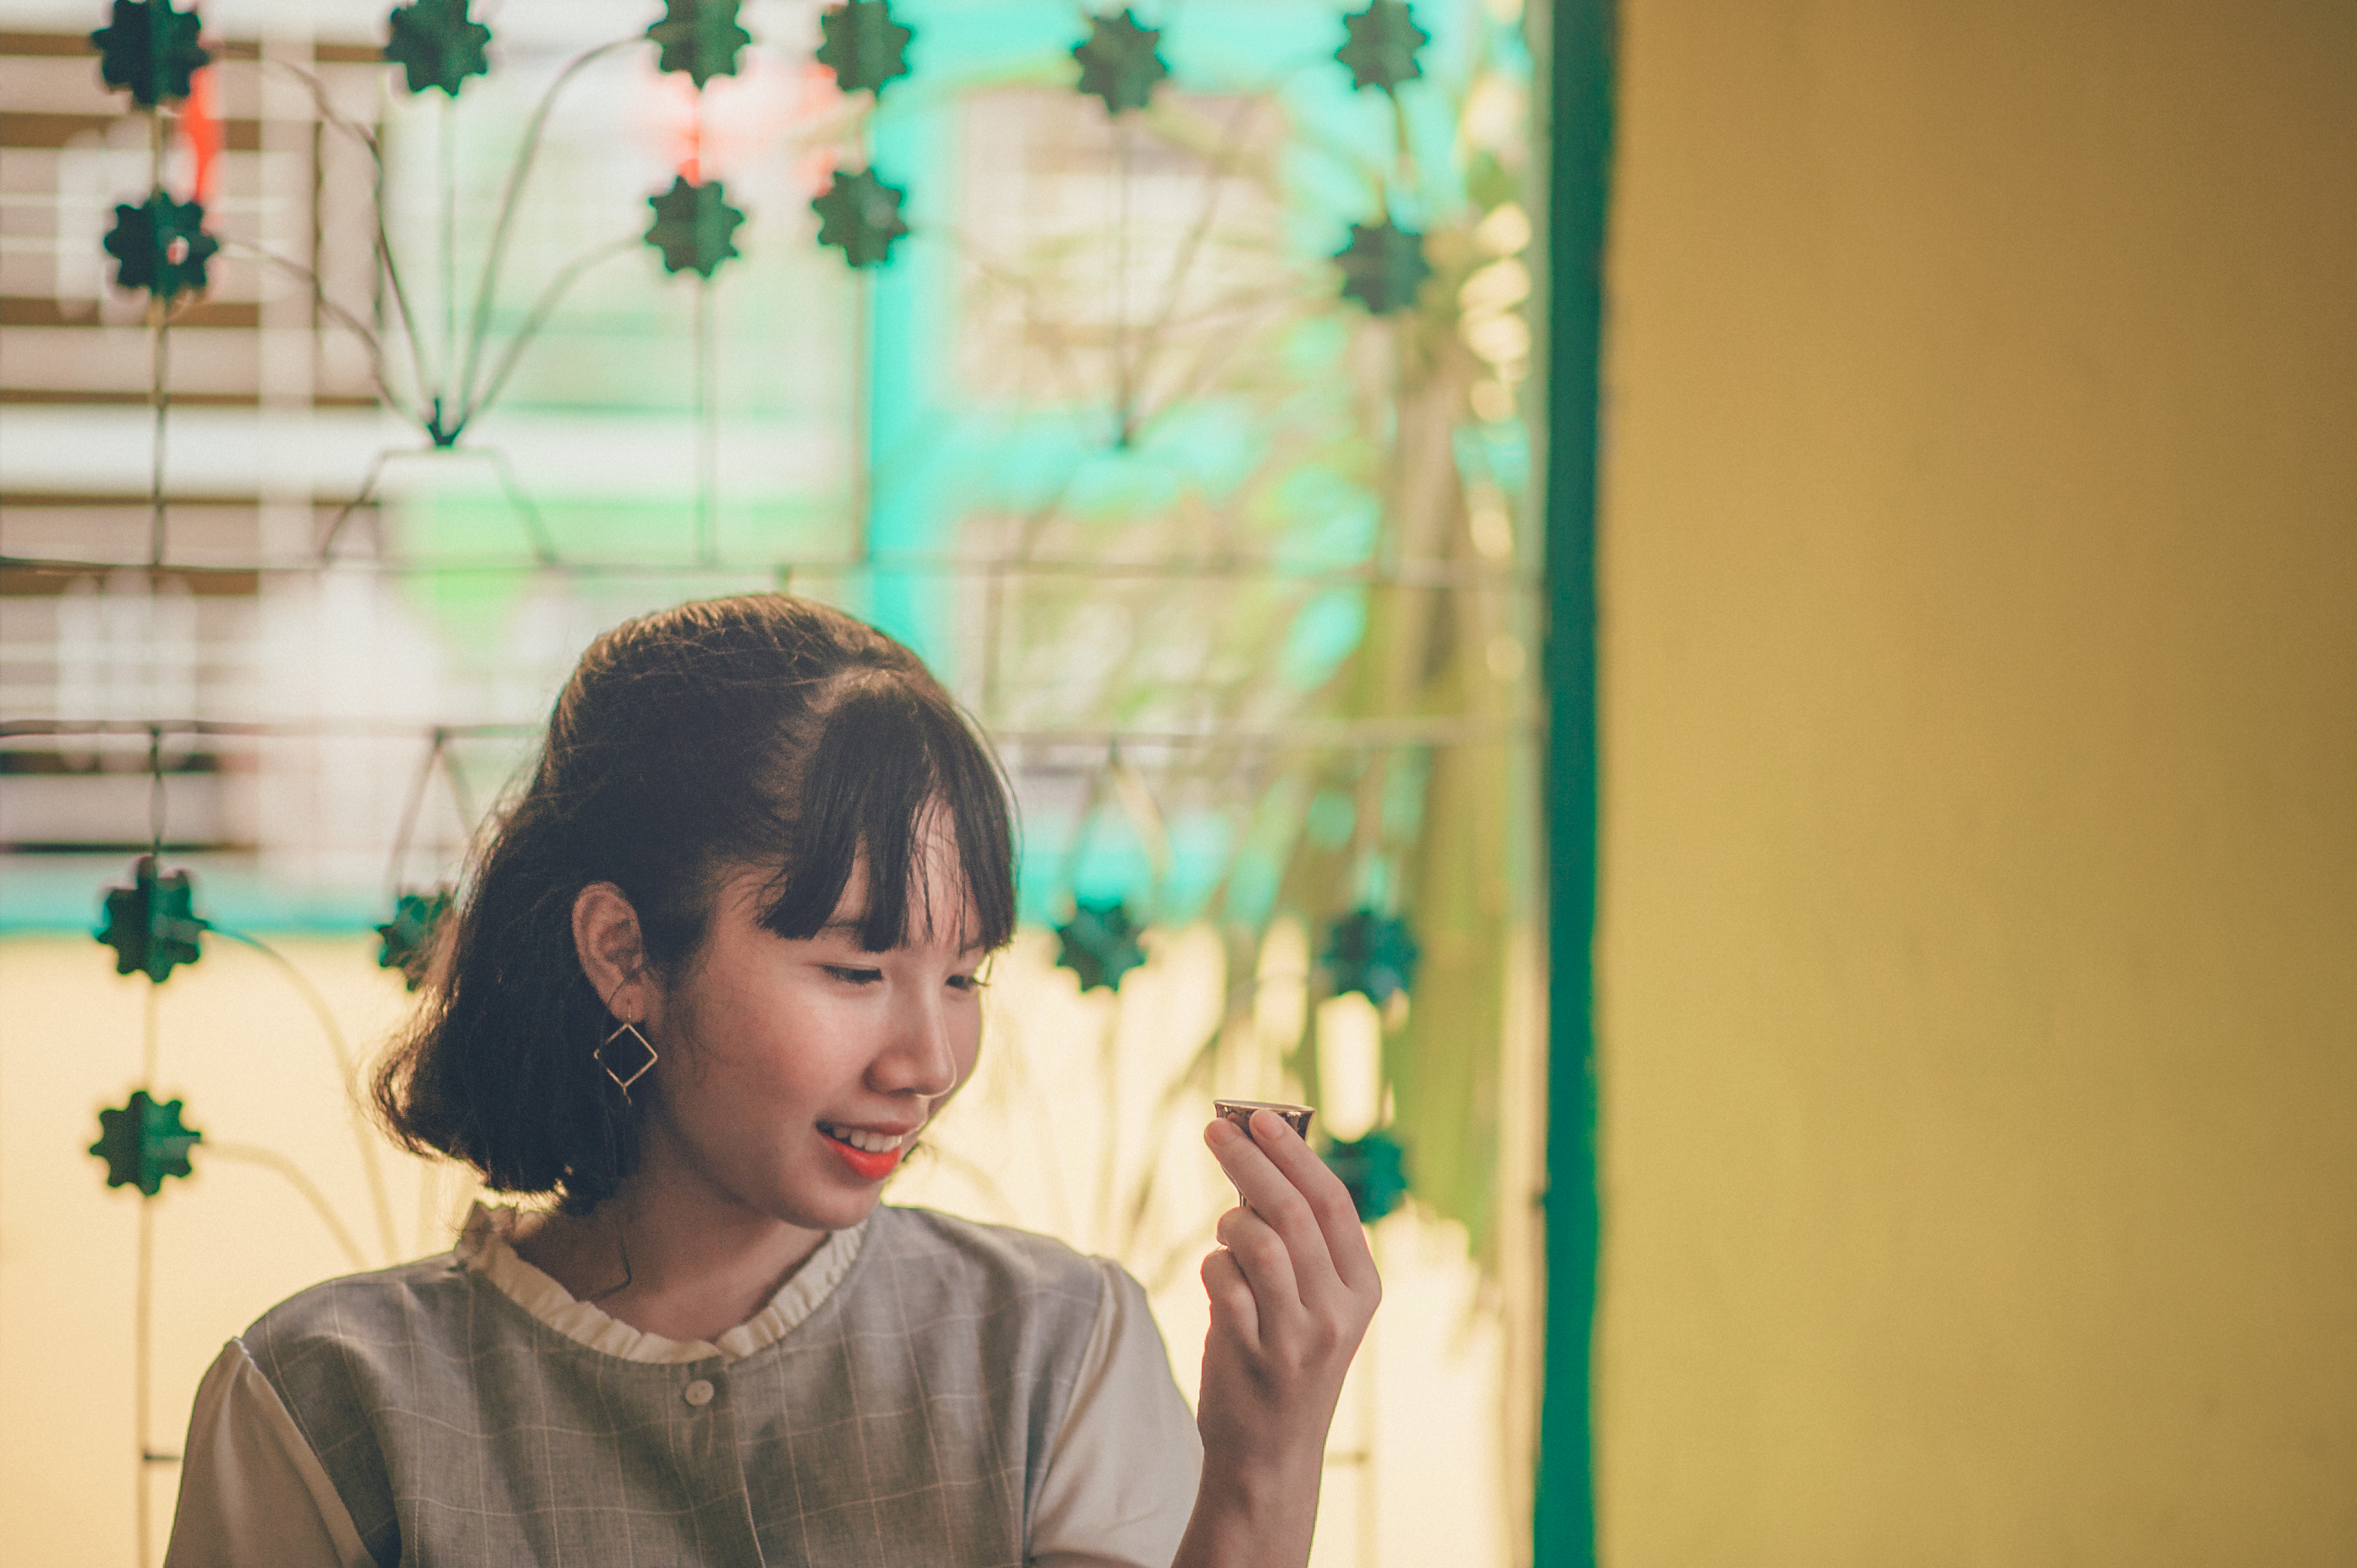
love, cute, portrait, landscape, beautiful, travel, girl, green, yellow, flower, skin, beauty, snapshot, photography, smile, ceremony, black hair, human, fun, happiness, portrait photography